Pierson College

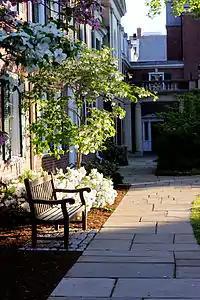
Pierson courtyard in spring

The renovation of 2003-04 was extensive, and included the reconfiguration of student suites, student activities areas, and dining facilities; new bathrooms, new interior finishes and lighting; additional student rooms in a new Upper Court building; complete replacement of all mechanical and electrical systems; new security, fire protection, and information technology systems; new elevators, ramps, and other enhancements to accessibility; and repairs to windows, masonry, roofs, and gutters. The renovation also included enlarging the library and adding a mezzanine level computer cluster. The completion of the additional building, called "Upper Court", increased Pierson College's dorm space capacity from 264 to 310. During the renovation, students who would otherwise live in Pierson College, lived in what is called "Swing Space," dormitories located near Payne Whitney Gymnasium that resemble a cheap hotel and do not include a dining hall.